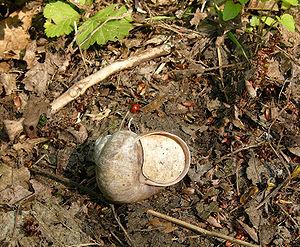
L’épiphragme [épi- du grec ἐπί, epi et -phragme du grec φράγμα, phrágma ] est une structure temporaire qui peut être synthétisée par différentes espèces d'escargots.
Le terme escargot est un nom vernaculaire qui en français désigne des gastéropodes à coquille, généralement terrestres et appelés aussi des limaçons, ou colimaçons par opposition aux limaces. Ce sont tous des mollusques, quelle que soit leur taille ou leur forme. 40 % des mollusques étant des escargots terrestres, certains escargots toutefois sont des espèces aquatiques, plutôt d'eau douce : Basommatophora tels les limnées ou les planorbes, souvent appelés « escargots nettoyeurs » par les amateurs d'aquariophilie. La plupart des escargots sont phytophages, quoique quelques espèces soient omnivores, zoophages ou détritivores.